Tapioca

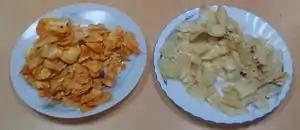
Spicy and non-spicy tapioca chips

Dried tapioca pearls are 11% water and 89% carbohydrates, with no protein or fat. In a 100-gram reference amount, dried tapioca supplies 358 calories and no or only trace amounts of dietary minerals and vitamins.